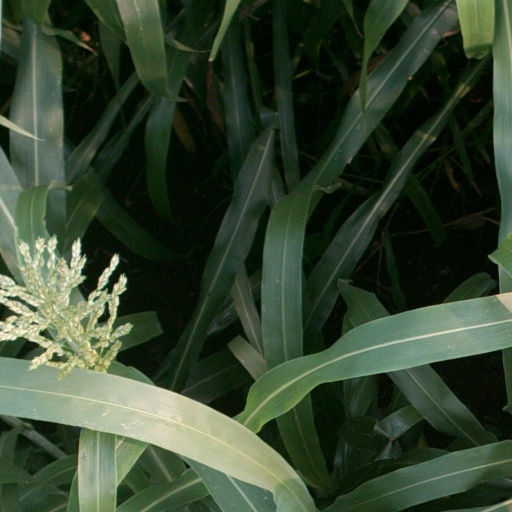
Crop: sorghum